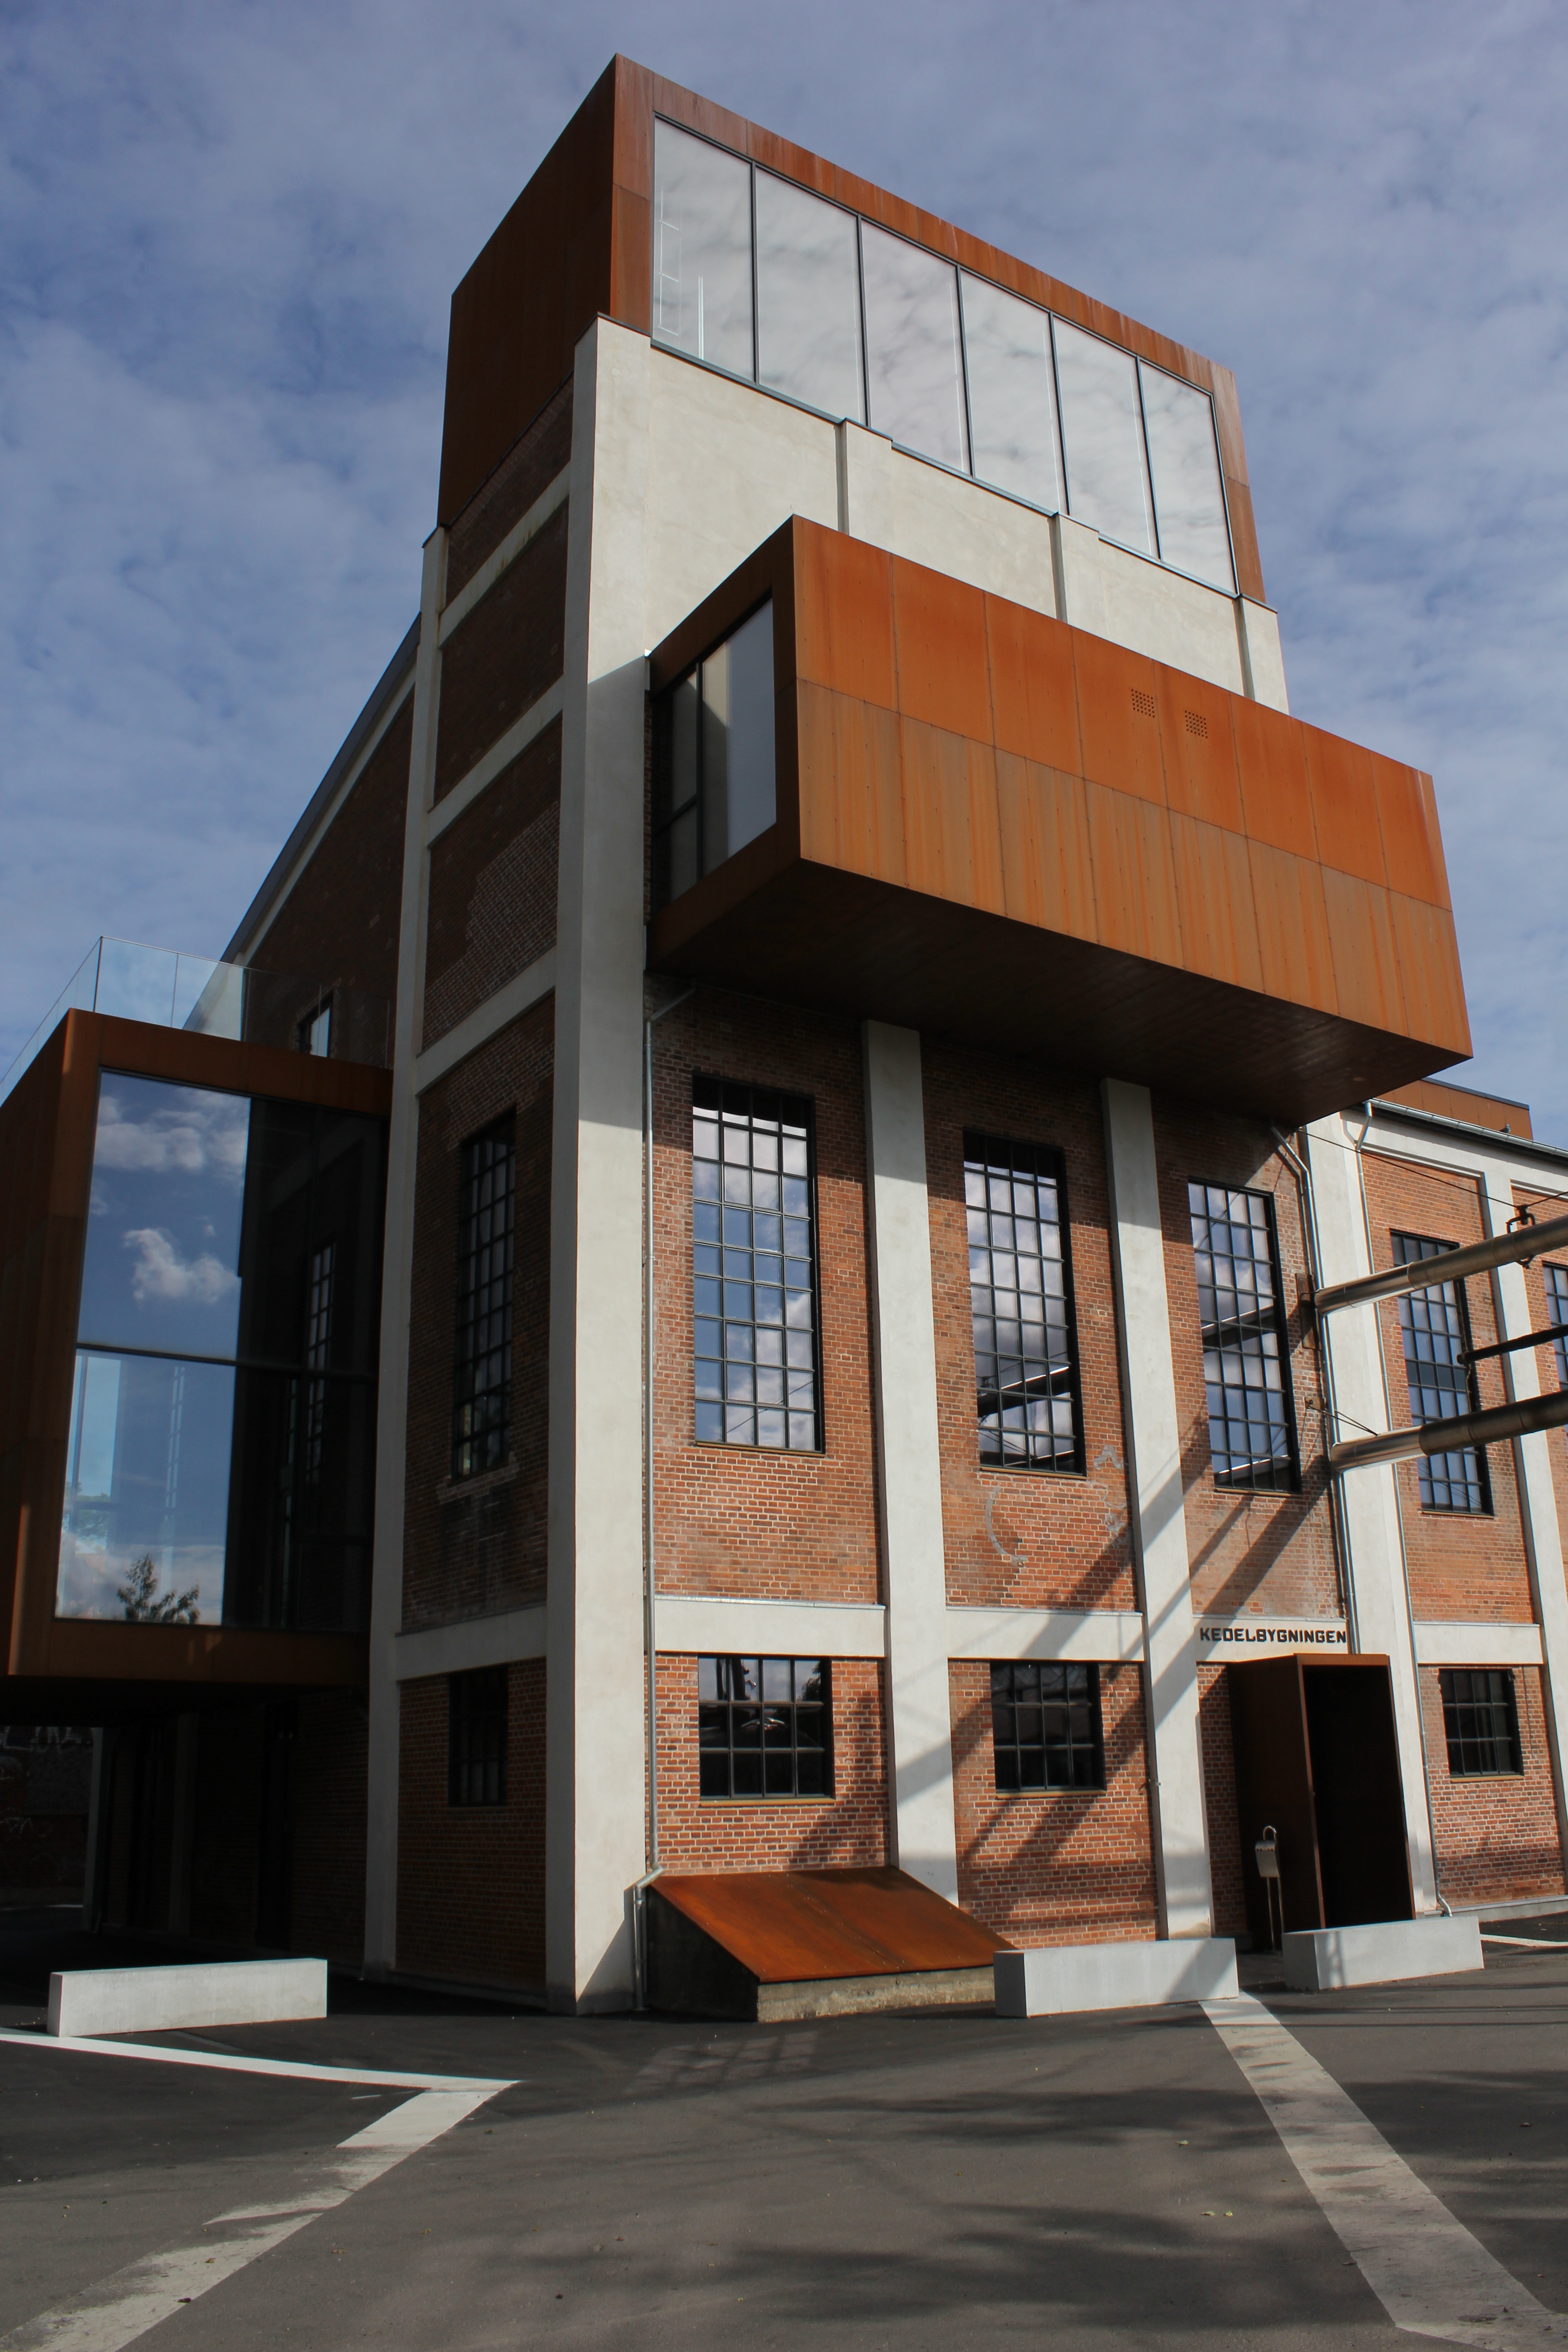
architecture, house, building, downtown, facade, professional, tower block, denmark, headquarters, innovation, window covering, vejle, kedelbygningen, spinderihallerne